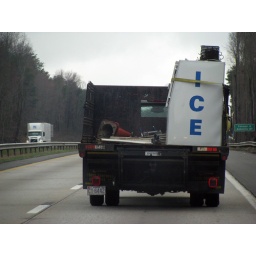
ICE box in the truck